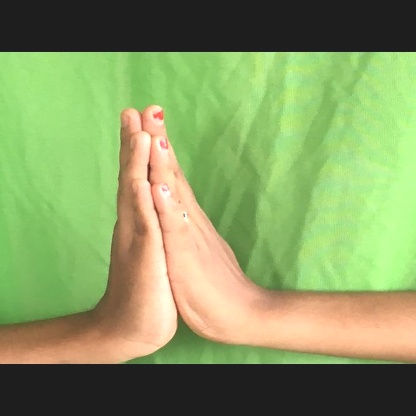
Mudra: Anjali